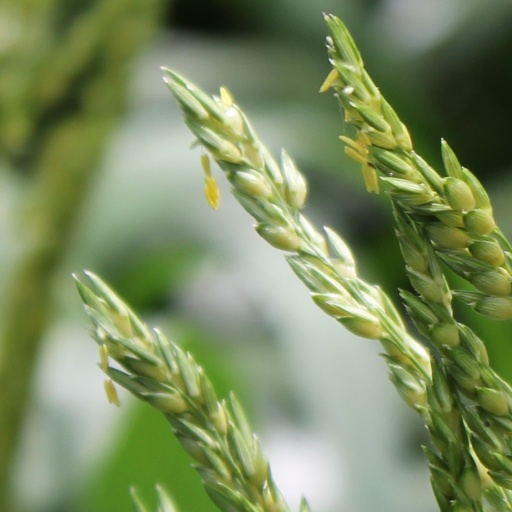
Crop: sorghum